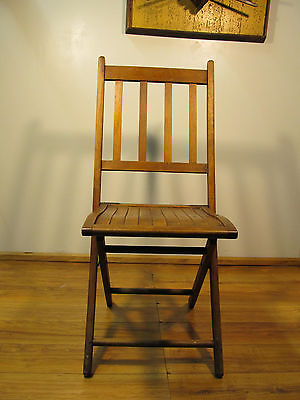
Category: chair